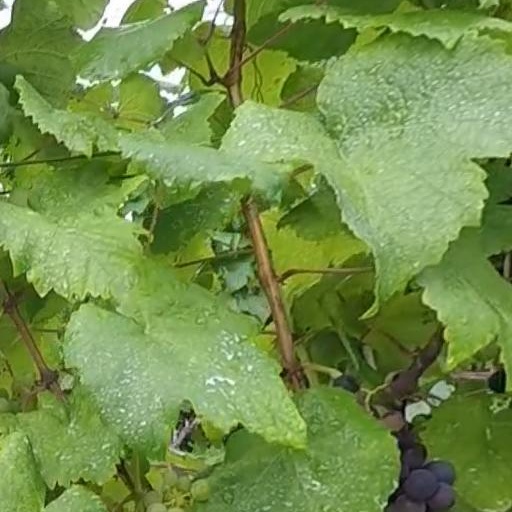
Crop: grape